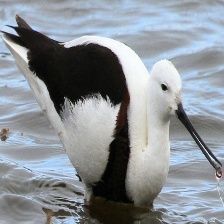
Species: BANDED STILT
Scientific name: CLADORHYNCHUS LEUCOCEPHALUS